Saikat Majumdar

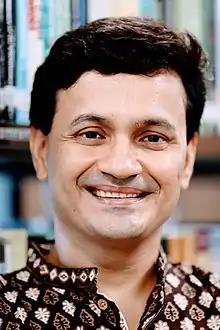

Saikat Majumdar is an Indian novelist, critic and academic. A professor of English and Creative Writing at Ashoka University,